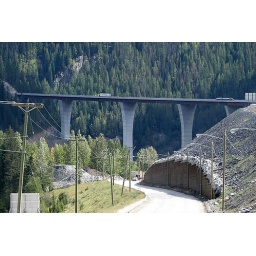
With the old stretch of highway in the foreground, the new bridge towers over the old road and the river.